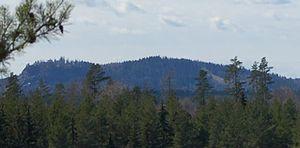
Taberg est une localité de Suède de 4 223 habitants appartenant à la commune de Jönköping et située à 15 km au sud de cette ville.